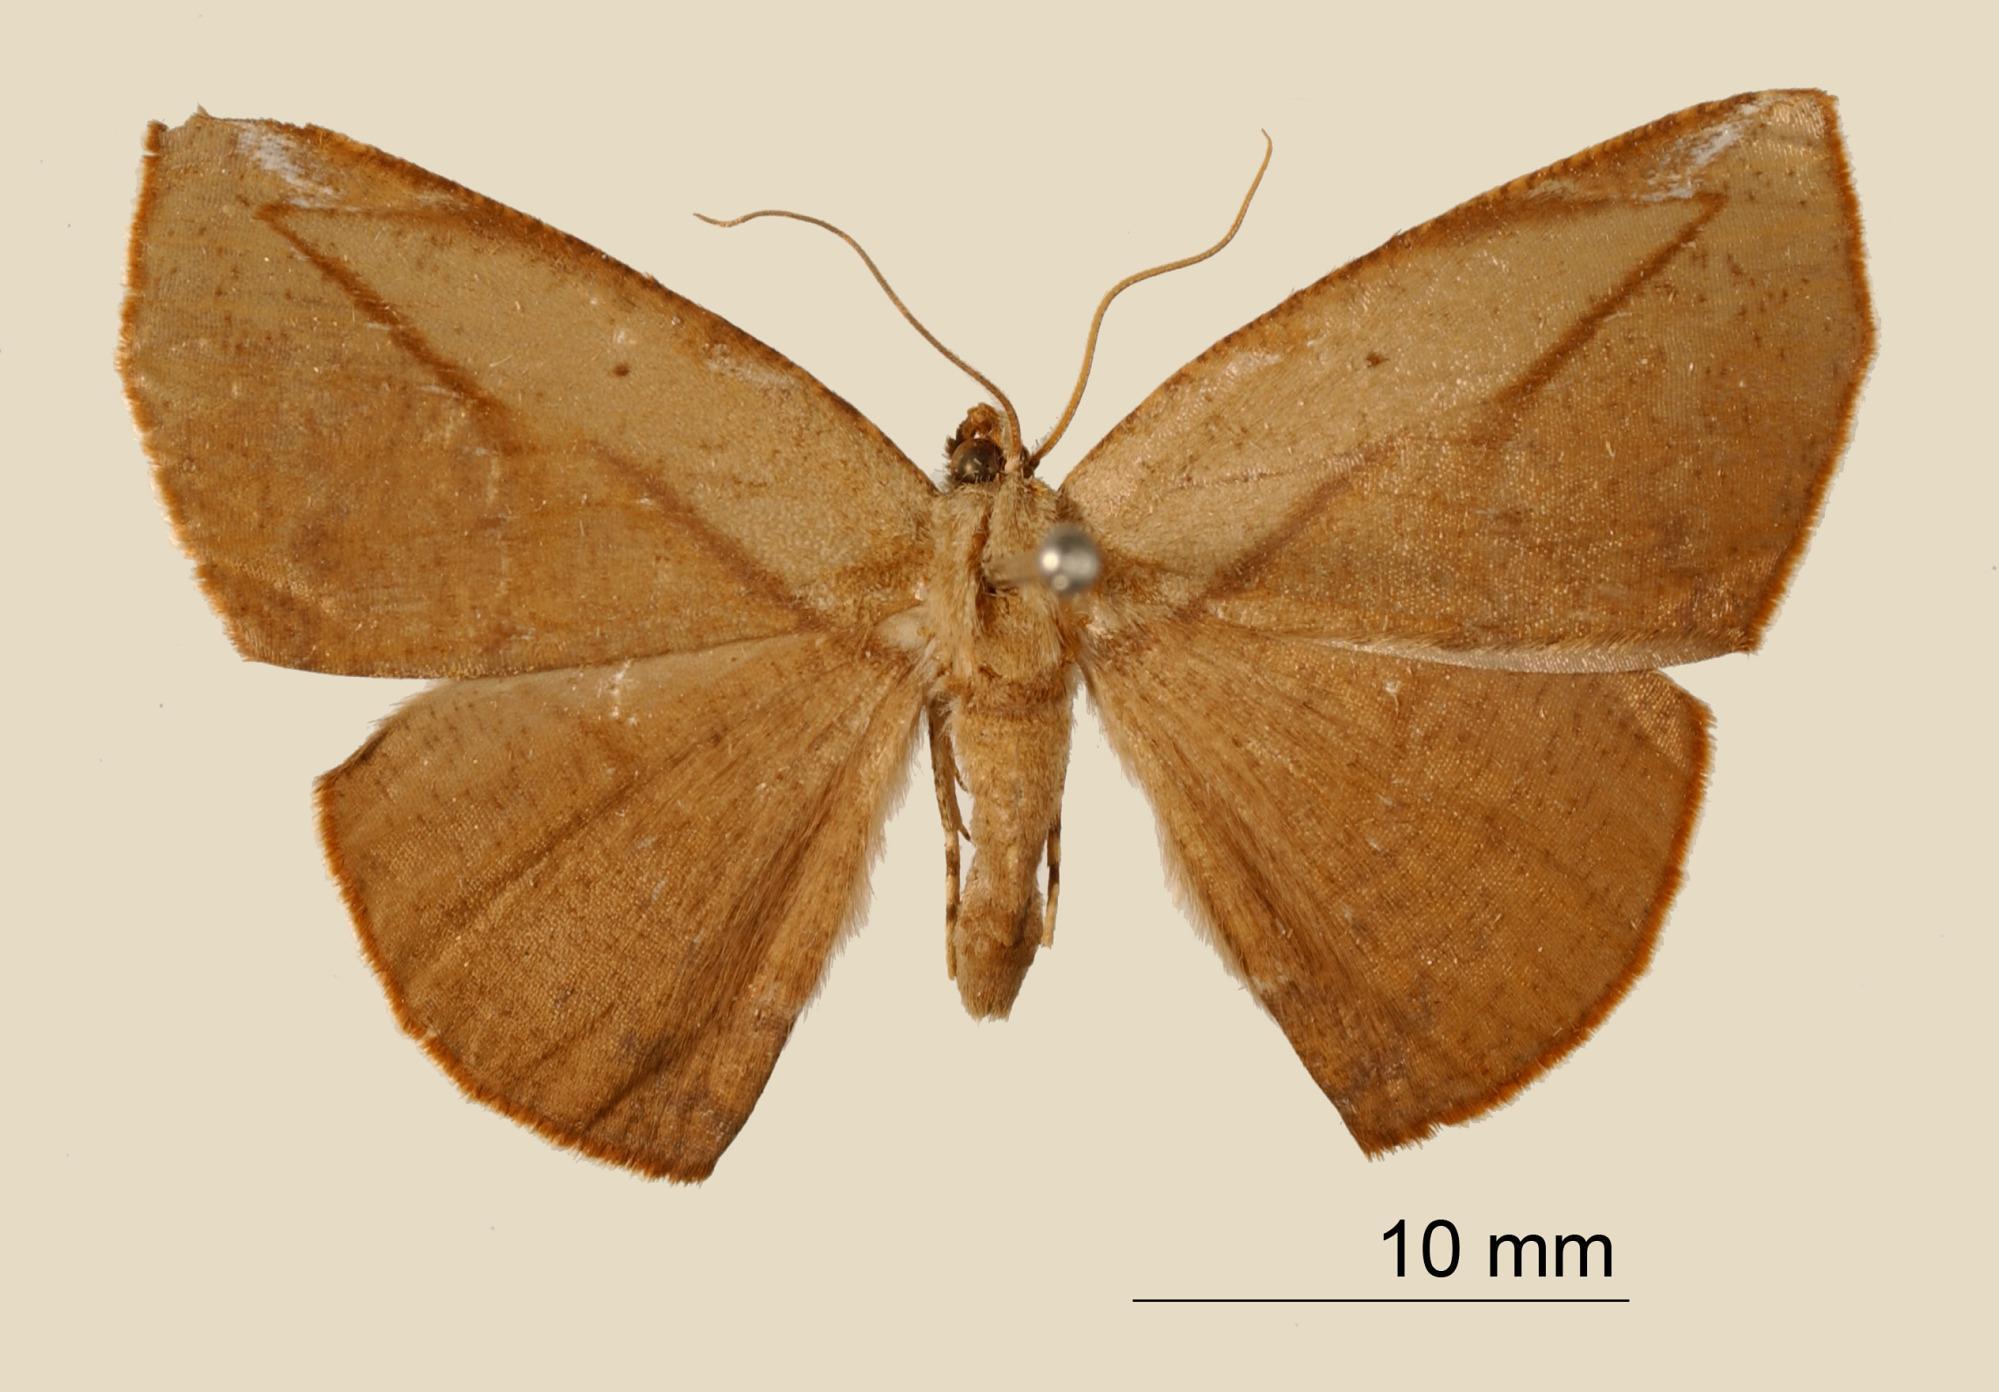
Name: Polla optimaria
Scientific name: Polla optimaria Dognin, 1901
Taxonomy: Animalia, Arthropoda, Insecta, Lepidoptera, Geometridae, Ennominae
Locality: Rio Songo, Bolivia, Bolivia